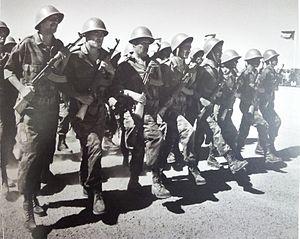
Parade militaire de l'armée sahraouie du Front Polisario
Le Front Polisario, une forme abrégée de l'espagnol Frente Popular de Liberación de Saguía el Hamra y Río de Oro, connu aussi sous le nom Frelisario au début de son existence, est un mouvement politique et armé du Sahara occidental, créé en 1973 pour lutter contre l'occupation espagnole. Il est opposé depuis 1975 au Maroc pour le contrôle du Sahara occidental.
La République arabe sahraouie démocratique, en abrégé la RASD, en arabe الجمهورية العربية الصحراوية الديمقراطية, en espagnol República Árabe Saharaui Democrática, est un État non reconnu internationalement, proclamé le 27 février 1976 par le Front Polisario, qui revendique la souveraineté sur le territoire du Sahara occidental. Ce territoire est également revendiqué par le Maroc, qui contrôle 80 % de sa superficie.
L'armée populaire de libération sahraouie est l'appellation officielle des forces armées de la République arabe sahraouie démocratique. Sa création remonte au congrès fondateur du Front Polisario qui s'est tenu le 10 mai 1973, son objectif principal est la fondation d'un état indépendant dans le Sahara occidental, et son chef suprême est le secrétaire général du Front Polisario.
L’histoire du Sahara occidental est celle d'un territoire désertique peuplé par des tribus nomades, qui n'a jamais été organisé en État-nation. Elle est intimement liée à celle de ses voisins, le Maroc, la Mauritanie et l'Algérie. Après quelques tentatives infructueuses au XVᵉ siècle, les Espagnols en font une colonie entre 1884 et 1975. À la suite du désengagement de l'Espagne en 1975 qui abandonnait ce territoire sans procéder au référendum du Peuple Sahraoui pour lequel elle était mandatée par l'ONU, le territoire était militairement envahi et annexé par le Maroc et la Mauritanie ; le Front Polisario, un mouvement indépendantiste, entreprend une lutte armée. Le Sahara occidental est aujourd'hui un territoire non autonome selon l'Organisation des Nations unies, revendiqué par le Royaume du Maroc et la République arabe sahraouie démocratique ; son statut définitif reste en suspens depuis le cessez-le-feu de 1991.
La guerre du Sahara occidental qui s'est déroulée entre 1975 et 1991 est un conflit militaire opposant le Maroc et la Mauritanie au Front Polisario, sur le territoire du Sahara occidental. La guerre éclate à la suite du retrait de l'Espagne du Sahara espagnol, qu'elle avait convenu de céder au Maroc et à la Mauritanie lors des accords de Madrid.
La bataille de Smara est livrée entre les 5 et 8 octobre 1979 pendant la guerre du Sahara occidental à Smara. Les forces armées royales du Maroc repoussent une importante attaque du Front Polisario sur la ville.